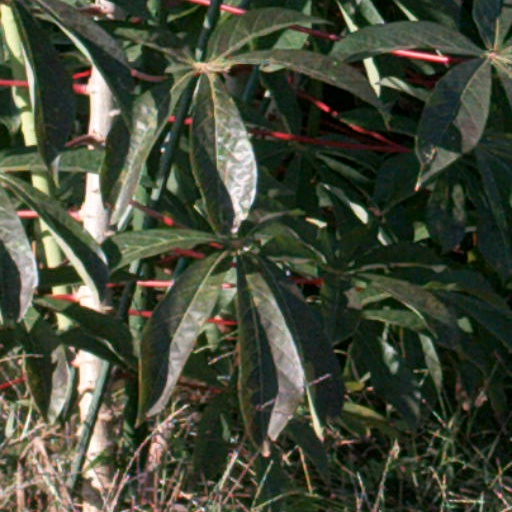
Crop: cassava